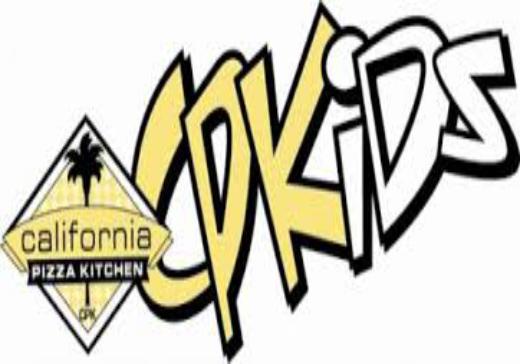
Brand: California Pizza Kitchen
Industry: Food